Shadya Yasin

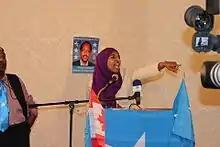
Shadya Yasin energizes the crowd at a pro-Farmajo rally in Toronto (June 2011).

In 2011, Yasin along with other Somali-Canadians led demonstrations in support of Somali Prime Minister Mohamed Abdullahi Mohamed (Farmajo), who had been forced to resign in June over the Kampala Accord. She concurrently helped organize a youth walk to Ottawa to raise awareness of that year's severe drought in Somalia.